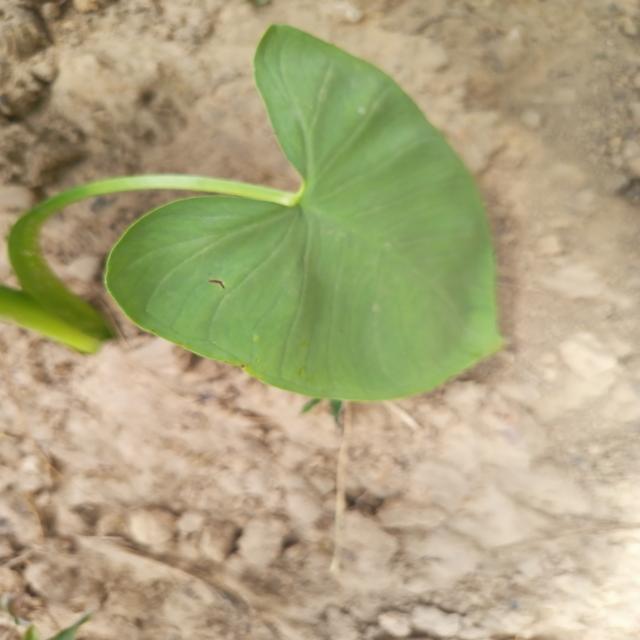
Label: Early_Blight